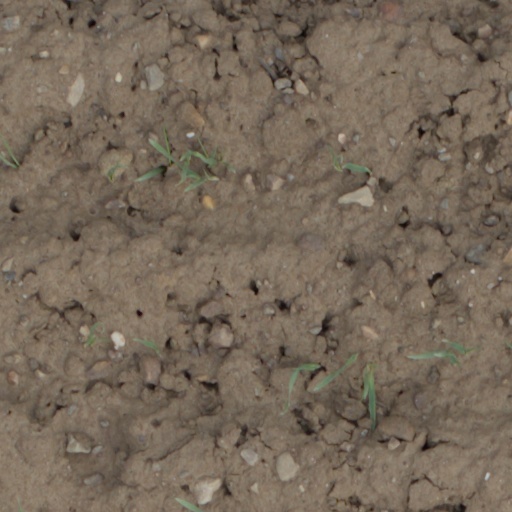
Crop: wheat